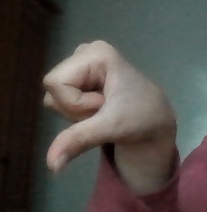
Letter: waw